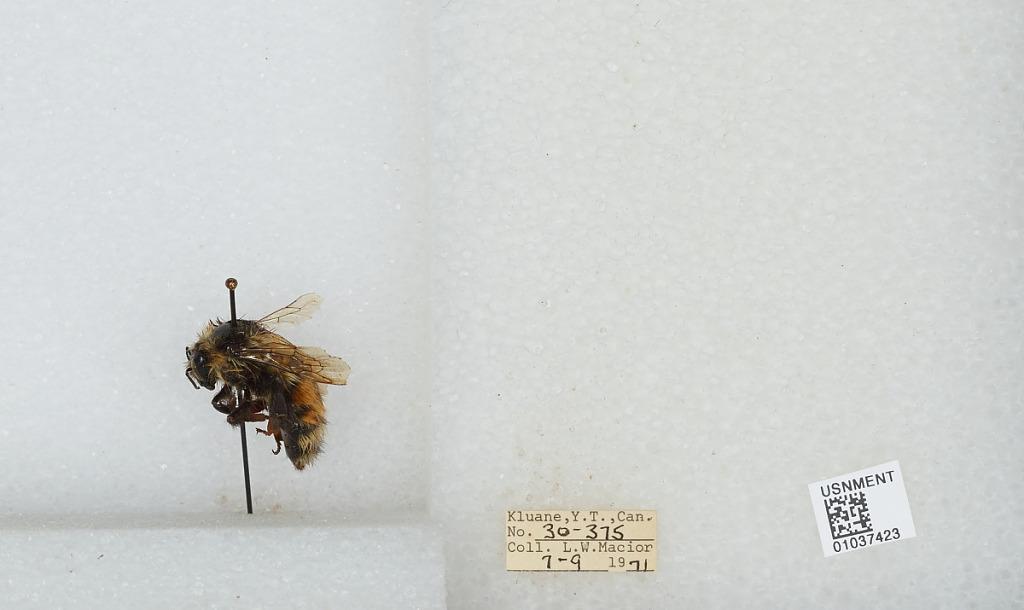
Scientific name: Bombus (Pyrobombus) sylvicola Kirby
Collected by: L. Macior
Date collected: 1971-7-9
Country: Canada
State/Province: Yukon Territory
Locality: Kluane
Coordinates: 60.75, -139.5